Litton, Derbyshire

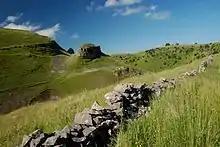
Nearby Peter's Stone

This was the birthplace in 1628 of William Bagshaw, the celebrated Nonconformist divine called the "Apostle of the Peak".